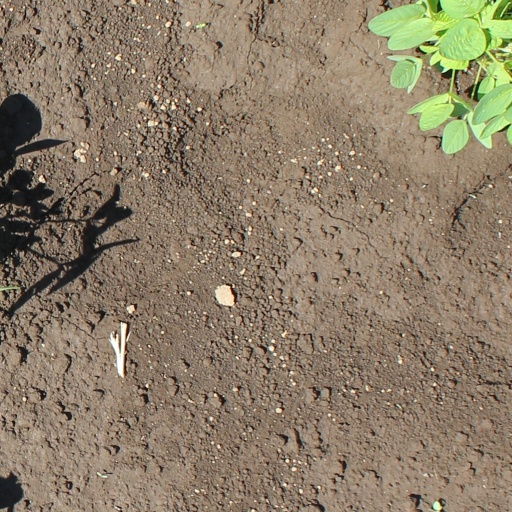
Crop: soybean